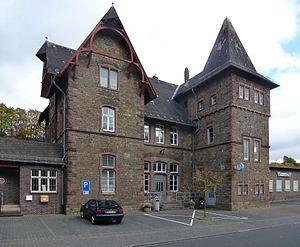
Chemin de fer Jünkerath Rhénanie-Palatinat